Hot dog variations

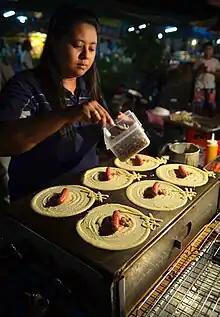
A woman making Thai "khanom Tokiao", a Thai style crêpe with a hot dog sausage, at a night market

Hot dogs are very popular in Thailand and are also used in various ways in Thai cuisine. It can be sold inside a bun similar to a standard American hot dog but instead of tomato ketchup, they are also often eaten with a sweet tomato-chili sauce. Very popular are street vendors selling hot dogs which have been deep-fried or charcoal grilled. They are served with either a sweet, slightly spicy sauce ("nam chim wan") or a very spicy sauce ("nam chim phet"). Hot dogs can also be used as a filling for a croissant which are served with mayonnaise. Hot dogs are even used as a filling for raisin bread together with shredded dried pork. The Thai dish called "khao phat Amerikan" or American fried rice, rice fried with tomato ketchup and containing raisins, is always served with hot dogs and a fried egg. "Donut sai krok" is the Thai name for a sausage filled savoury donut in the shape of a log. Hot dog sausages also feature as an ingredient, together with onion, celery or coriander (cilantro) leaves, lime juice, fish sauce and chili peppers, for a Thai salad called "yam hot dok". Another dish that uses hot dogs is called "khanom Tokiao" (lit. 'Tokyo cake'). This is a Thai style crêpe which is wrapped around a filling of hot dog and sweet chili sauce. The chili sauce can also be served on the side.